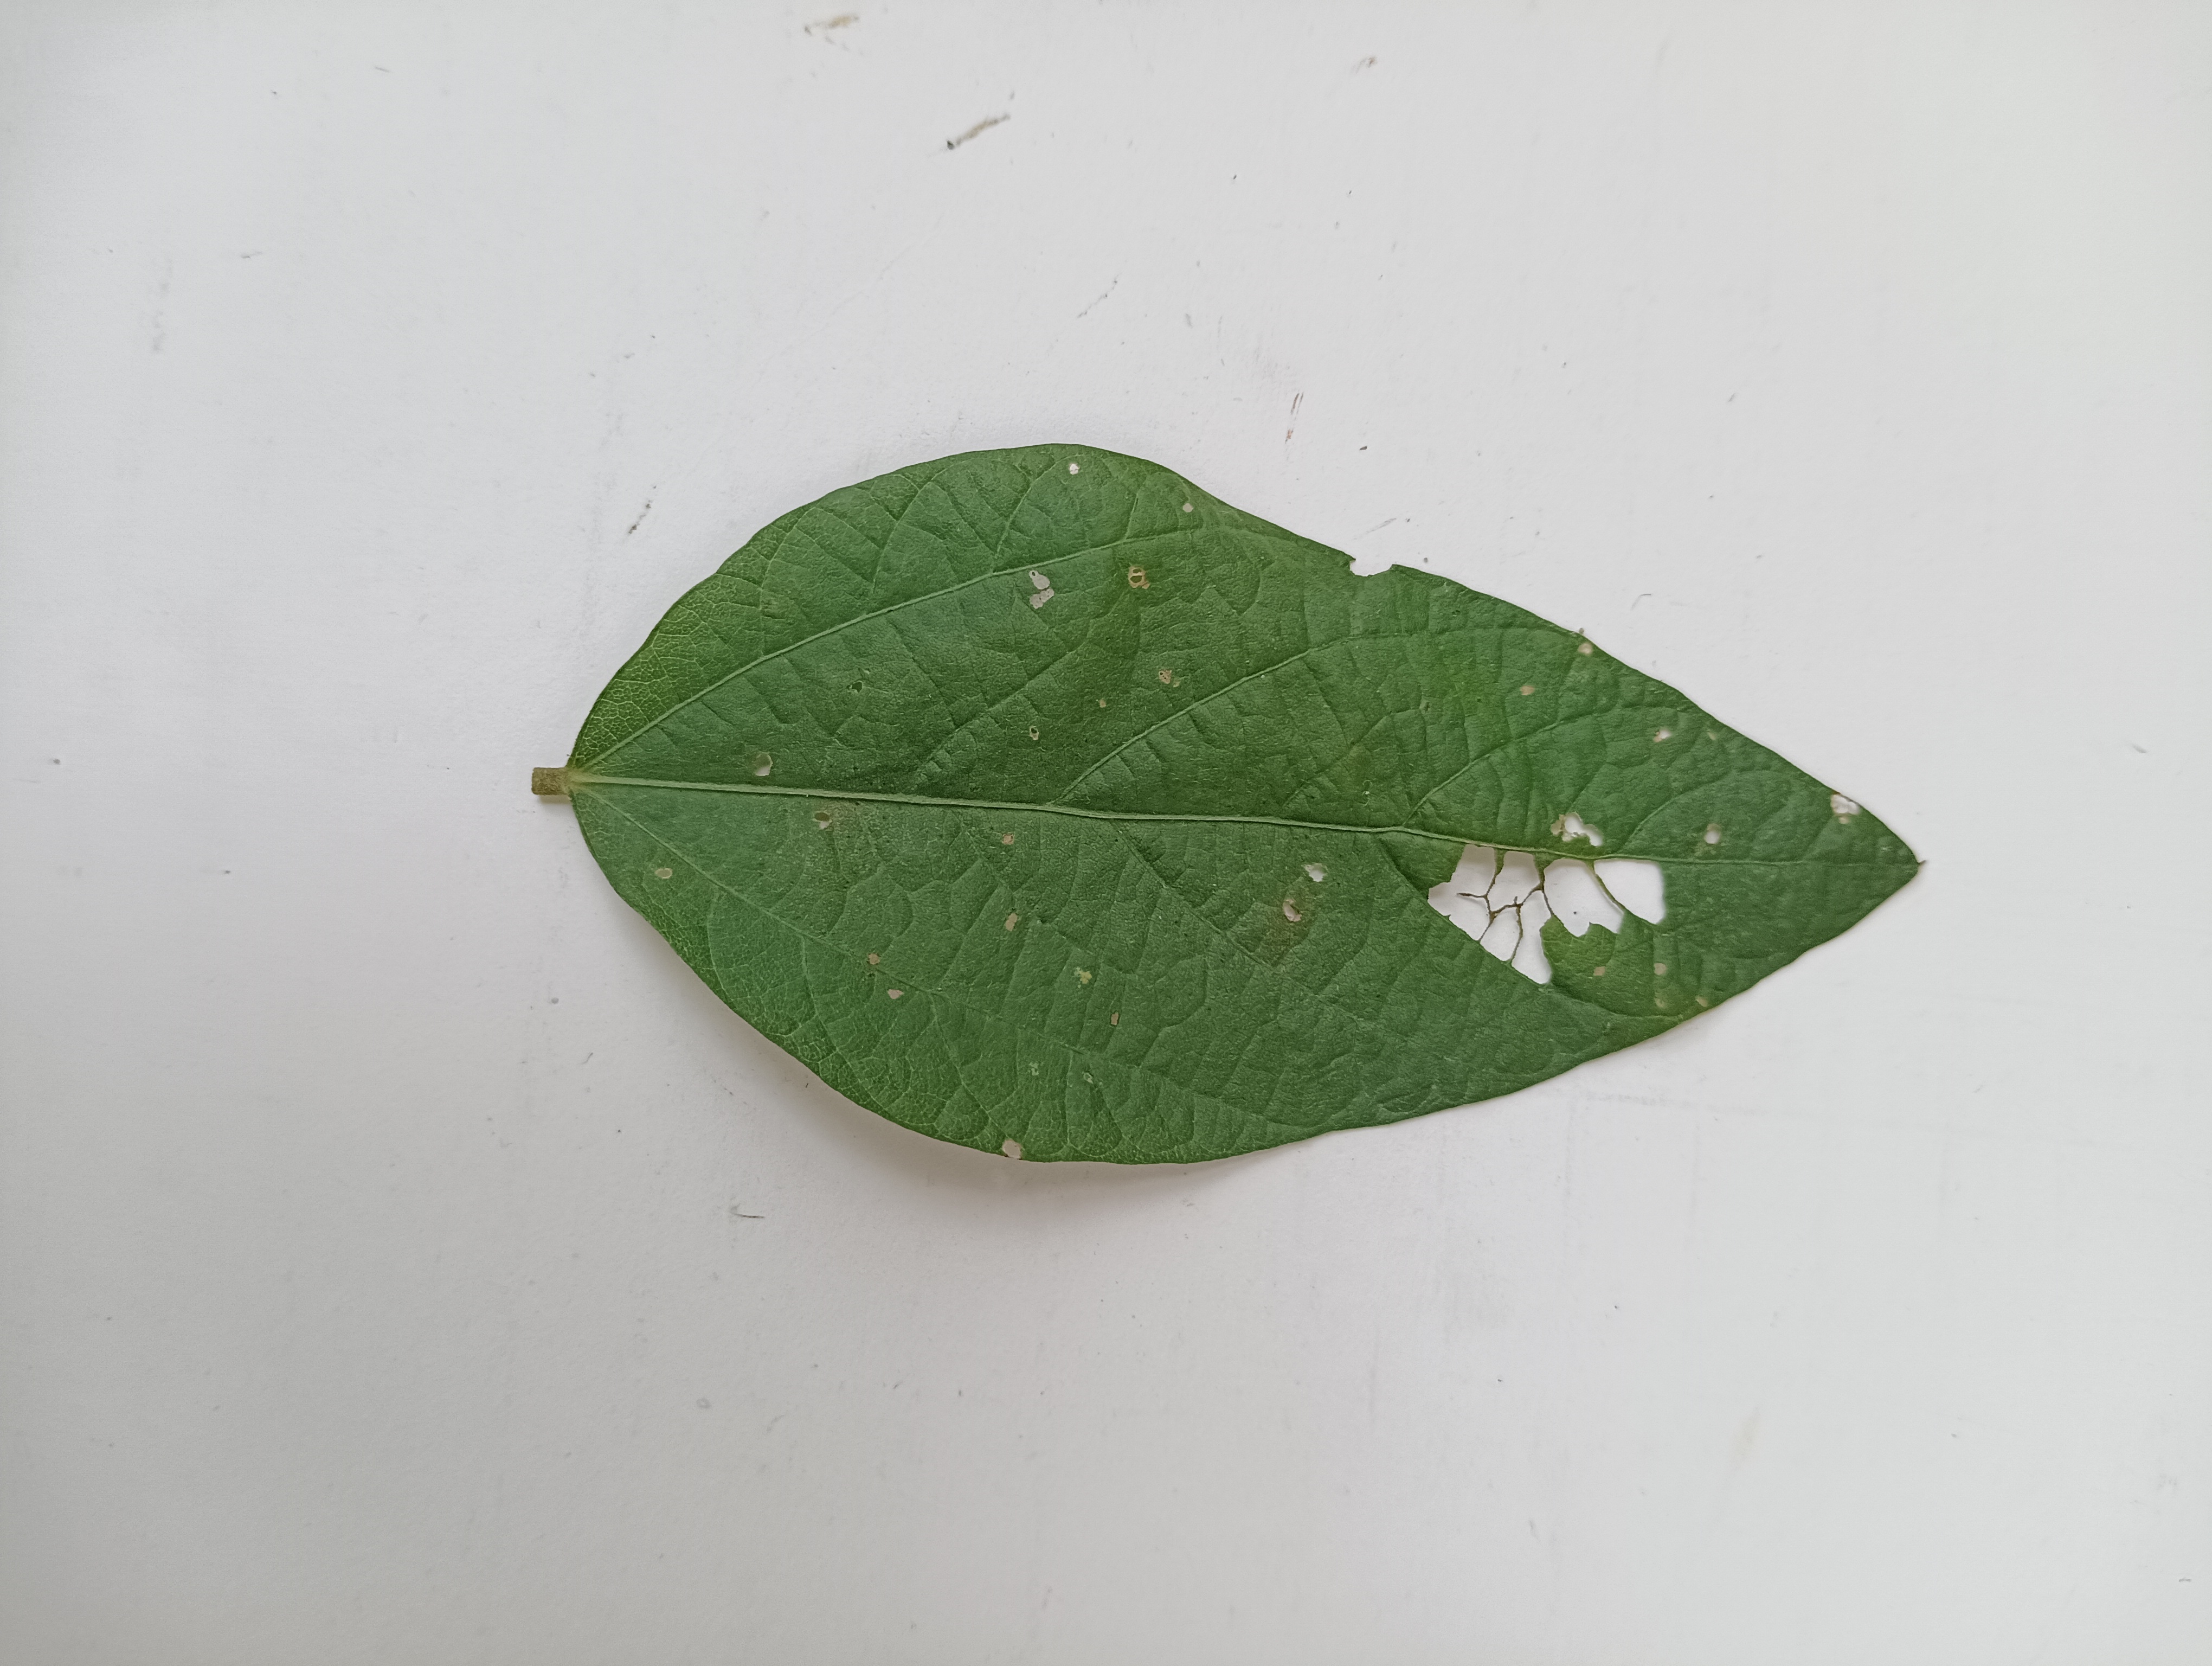
Label: Bacterial leaf Blight